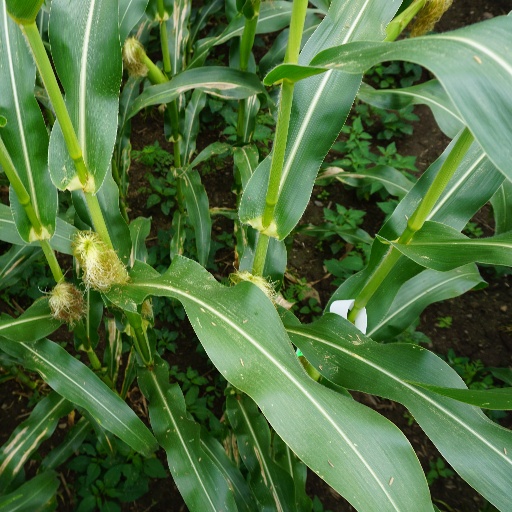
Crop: maize; corn